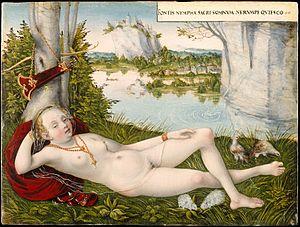
Lucas Cranach le Jeune est un artiste peintre et graveur de la Renaissance artistique allemande, né à Wittemberg le 4 octobre 1515 et mort à Wittemberg en 1586.